Tourism in Paris

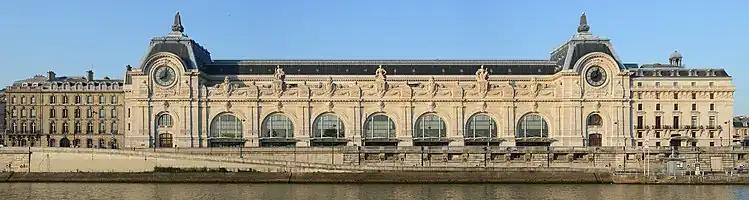
The Musée d'Orsay

The Eiffel Tower is acknowledged as the universal symbol of both Paris and France. It was originally designed by Émile Nouguier and Maurice Koechlin. In March 1885, Gustave Eiffel, known primarily as a successful iron engineer, submitted a plan for a tower to the French Ministre du Commerce et de l'Industrie. He entered a competition for students studying at the university. The winning proposal would stand as the centerpiece of the 1889 Exposition. Eiffel's was one of over 100 submissions. Eiffel's proposal was finally chosen in June 1886. Even before its construction, the Tower's uniqueness was noticed. The Eiffel Tower was finally inaugurated on March 31, 1889. Currently, about 6.9 million people visit the Eiffel Tower each year.